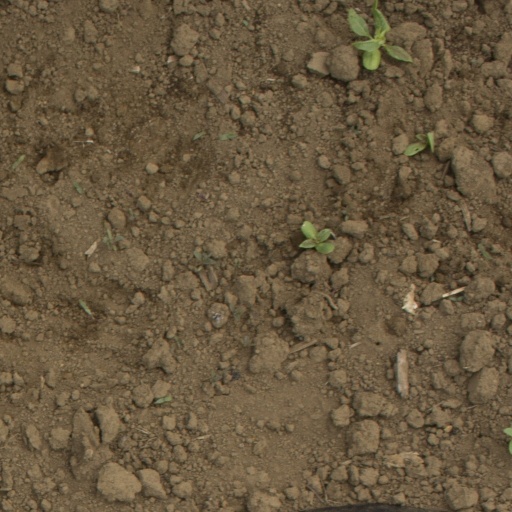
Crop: Jerusalem artichoke